William Richard Johnson

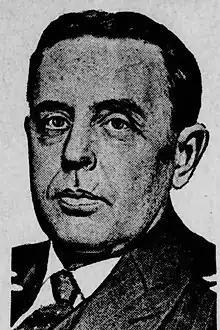
"The Daily Herald" (Arlington Heights, Illinois), May 16, 1924

William Richard Johnson (May 15, 1875 – January 2, 1938) was a U.S. Representative from Illinois.